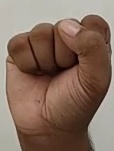
ASL sign: S